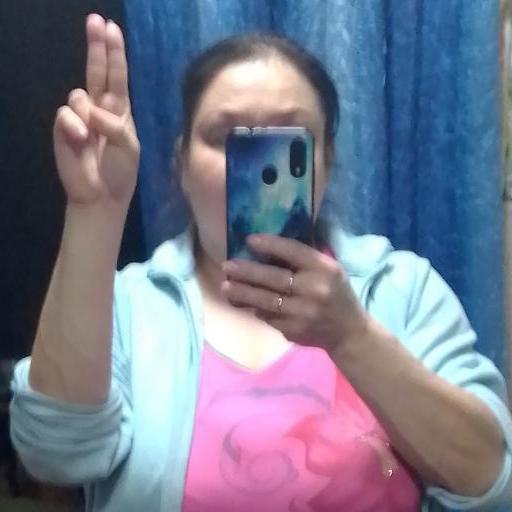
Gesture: no_gesture